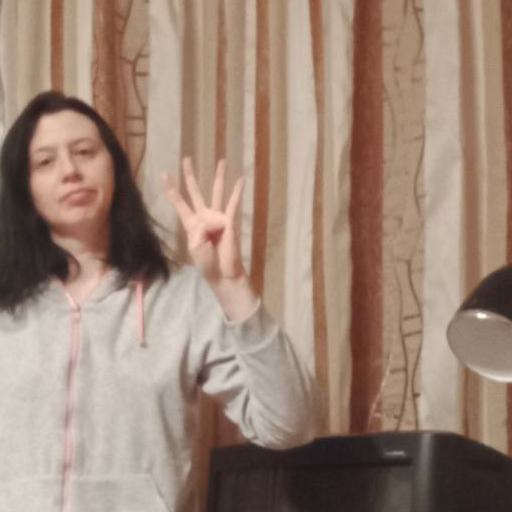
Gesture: four